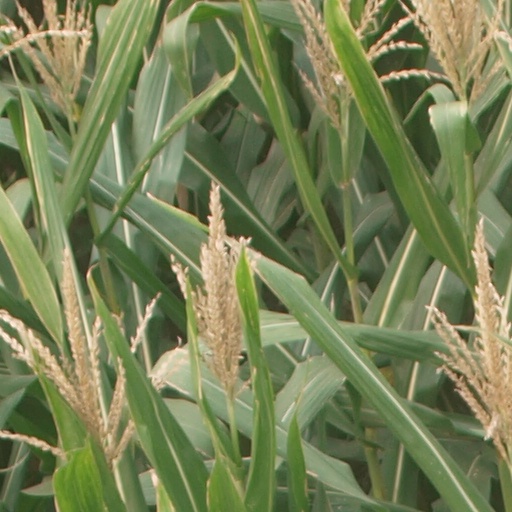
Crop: maize; corn